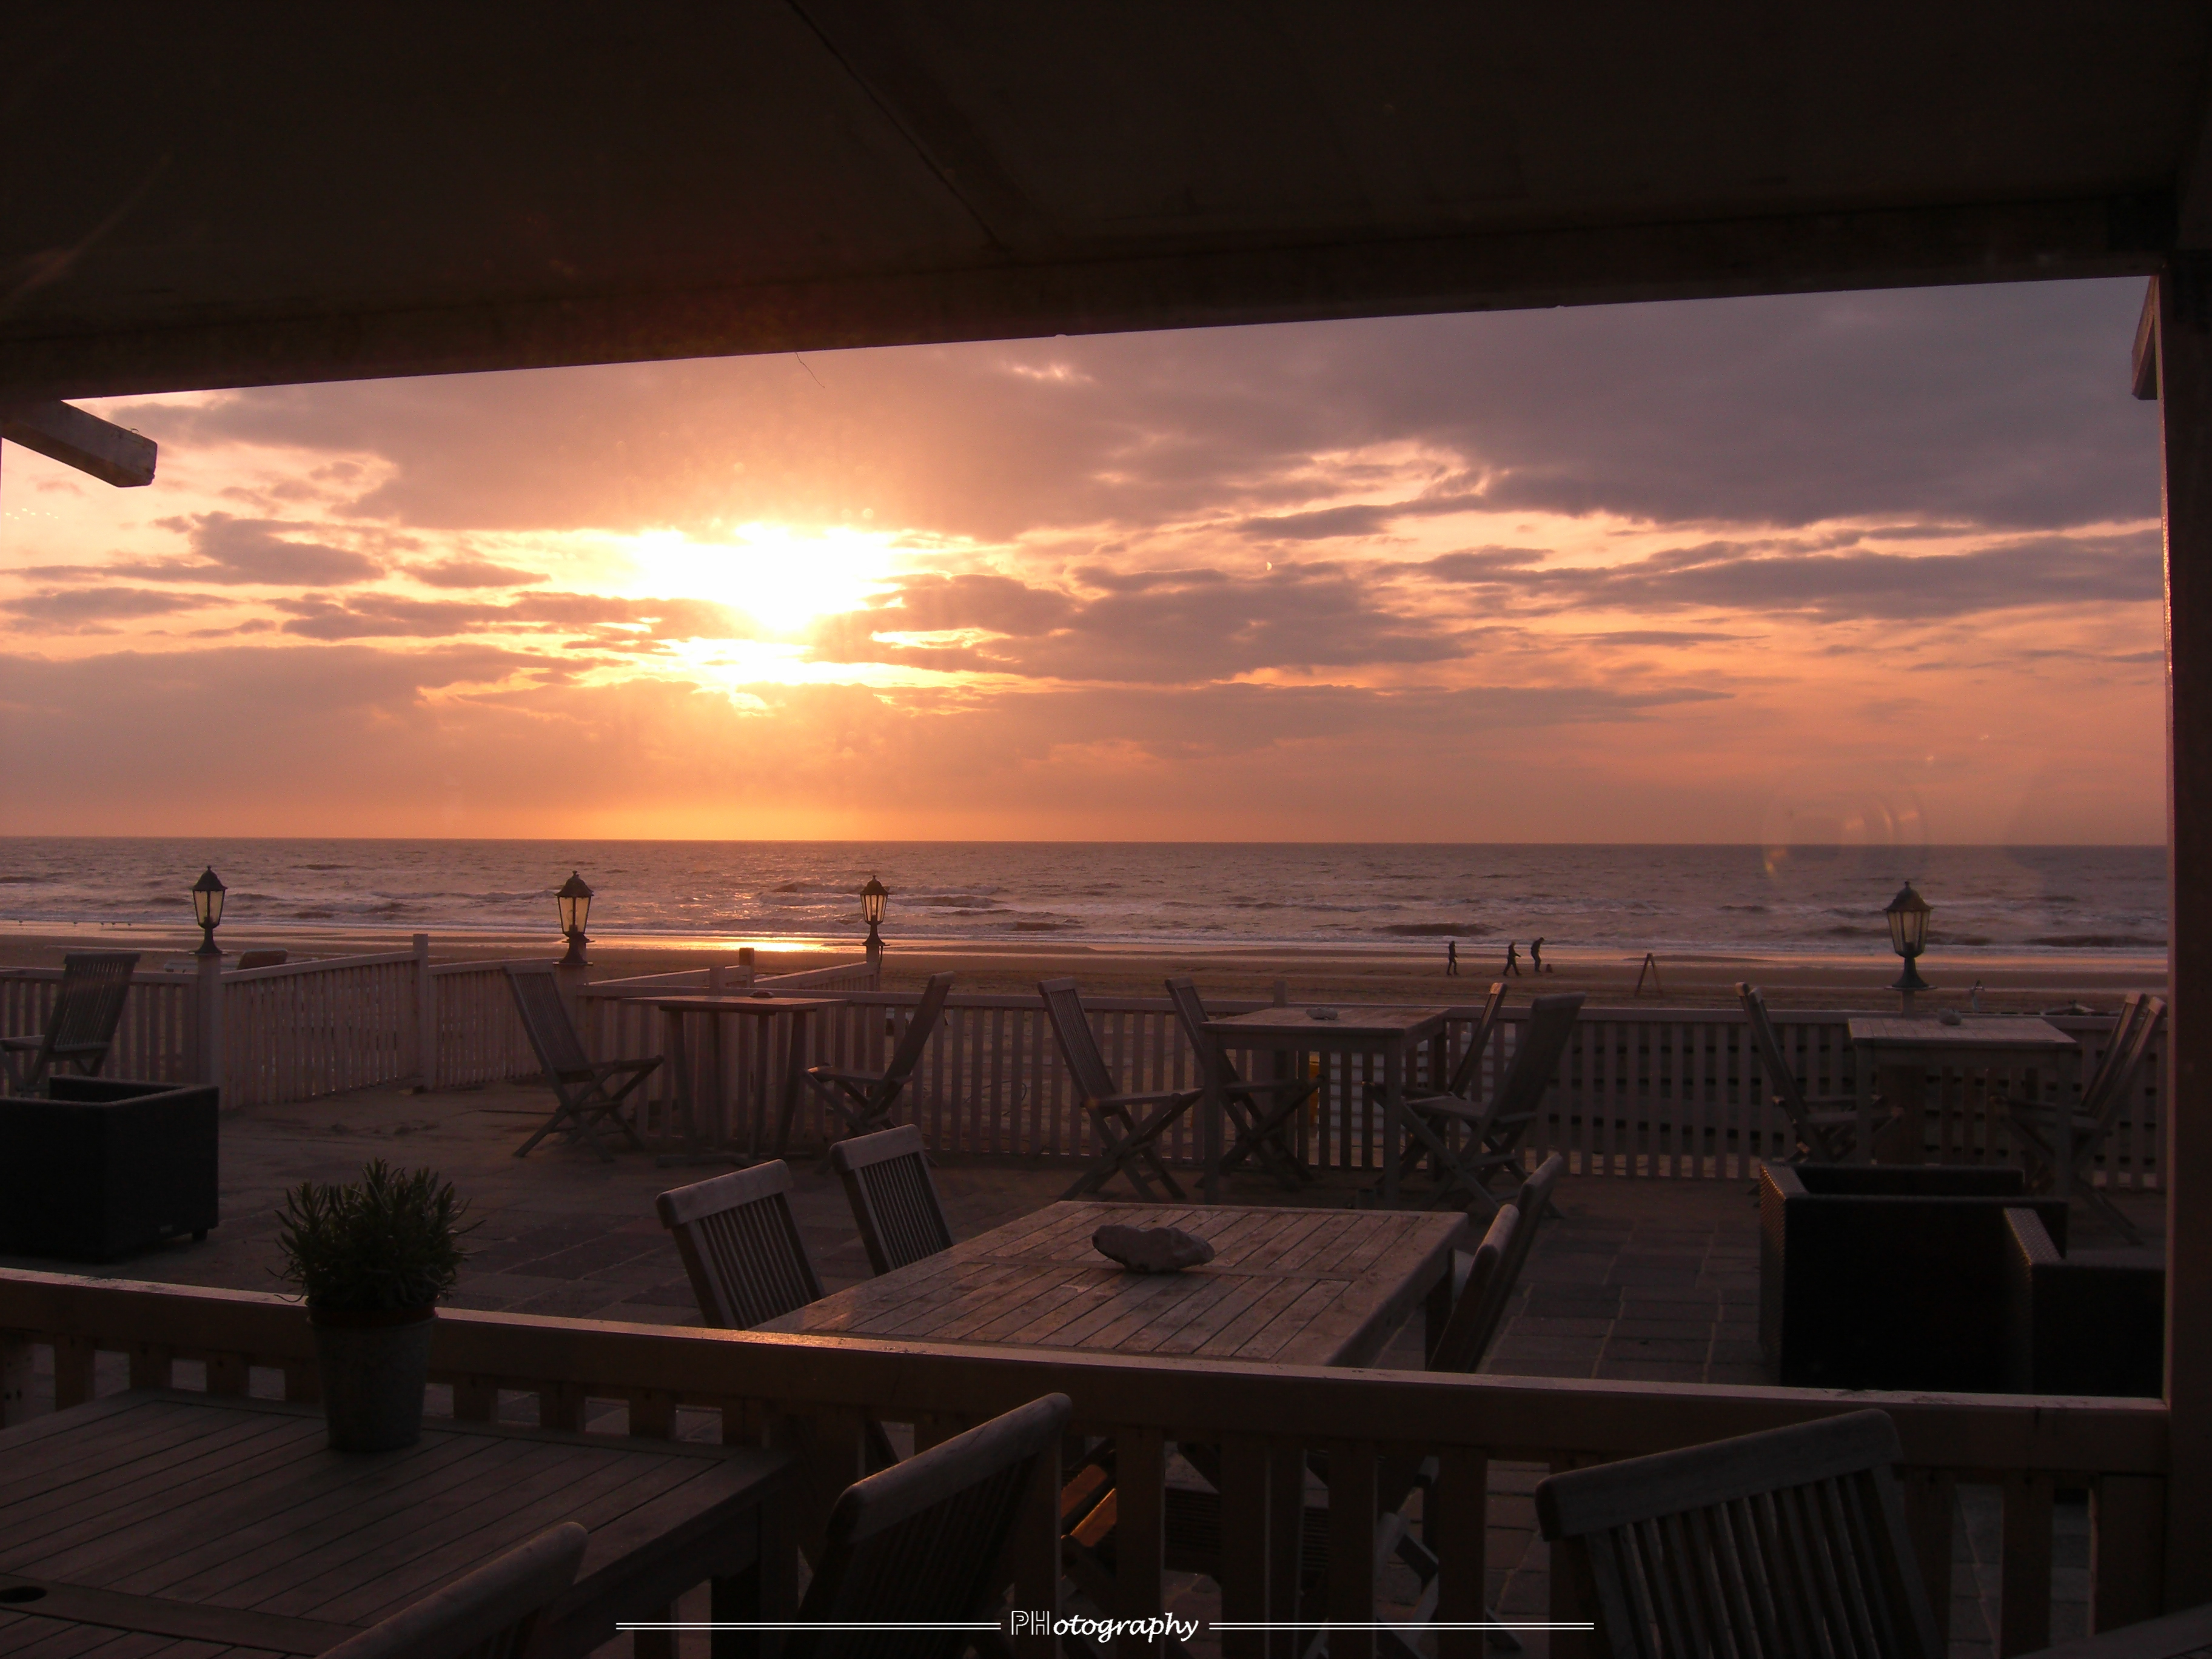
piece, sunset, beach, cloud, water, sky, atmosphere, afterglow, window, dusk, body of water, shade, sunlight, sunrise, horizon, chair, morning, wood, landscape, Tints and shades, heat, red sky at morning, calm, shore, tree, sun, astronomical object, evening, dawn, lake, ocean, roof, room, city, tropics, sound, coast, vacation, plant, night, outdoor furniture, sea, caribbean, condominium, daylighting, apartment, resort, table, restaurant, balcony, leisure, reflection